Vanchinadha Swamy Temple

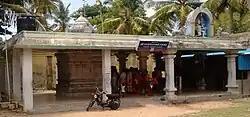
Shrine of Yama

As per Hindu legend, once Lakshmi, the consort of Vishnu had a fight with him and left their abode, Vaikunta. She came to earth and Vishnu followed in search of her. He found a Linga (an iconic form of Shiva) in a Sandalwood forest and started worshipping Shiva. Shiva was pleased with the devotion and he restored Lakshmi to Vishnu. Since Vishnu helped Lakshmi, locally called "Sri", the place came to be known as Srivanchiyam.This story is not mentioned in puranas. As per another legend, a sage named Sarva was performing penance on the banks of river Sarayu. A divine voice told him that the Dharma would get destroyed during Kaliyuga. The sage was running towards the temple shouting "Shivaya Namaha, Thiruvanjiyam Abayam". Kali, another form of Yama was running behind the sage. He was stopped by Shiva on the border of the village. Shiva appeared as Vanchinathar to ward off the threat of Yama, who is stationed in a shrine outside the first precinct following the legend.